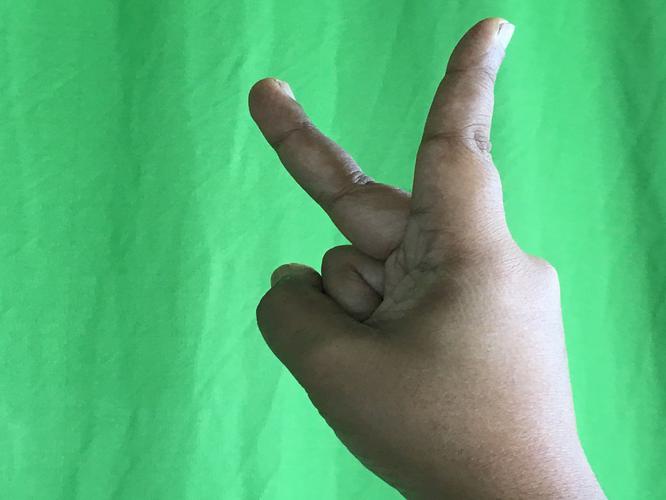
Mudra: Katrimukha
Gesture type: single_hand